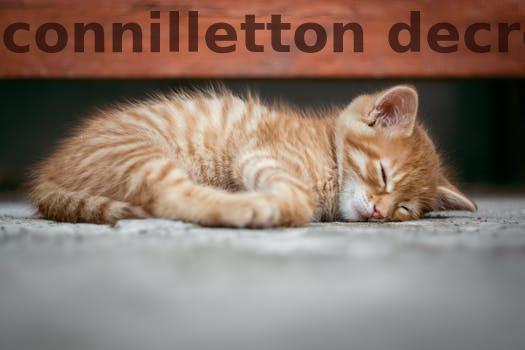
Label: Watermark